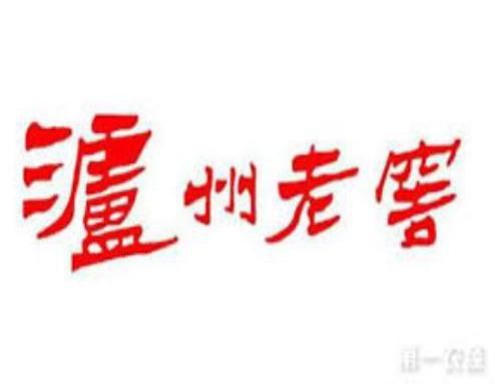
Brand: luzhoulaojiao-1
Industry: Food